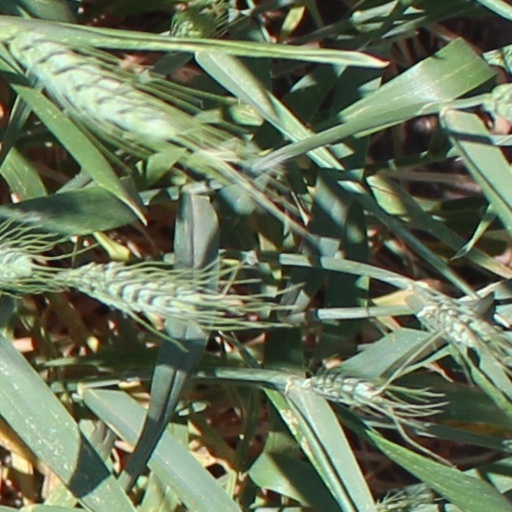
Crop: wheat